Chiltern-Mt Pilot National Park

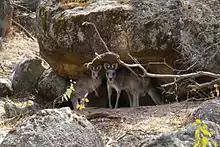
Grey kangaroos

The park supports a diverse range of native fauna with 276 different species of mammals, birds and reptiles being reported. As well as common species including the grey kangaroo ("Macropus giganteus"), koala ("Phascolarctos cinereus") and laughing kookaburra ("Dacelo novaeguineae"), the park is home to 43 fauna species listed as threatened; 21 one of which are listed under the "Victorian Flora and Fauna Guarantee Act 1988". Some significant species are described in more detail below.